French protectorate in Morocco

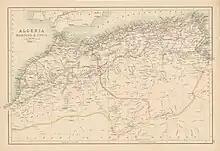
The Maghreb in the second half of the 19th century

Despite the weakness of its authority, the 'Alawi dynasty distinguished itself in the eighteenth and nineteenth centuries by maintaining Morocco’s independence while other states in the region succumbed to French or British domination. However, in the second part of the nineteenth century, Morocco’s weakness and instability invited European intervention to protect threatened investments and to demand economic concessions. Following the Hispano-Moroccan War of 1859–1860, Spain obtained the recognition by Morocco of its perpetual sovereignty over Ceuta, Melilla and the Chafarinas Islands as well as of the territory of Ifni. The first years of the twentieth century witnessed a rush of diplomatic maneuvering through which the European powers, France in particular, furthered their interests in North Africa.